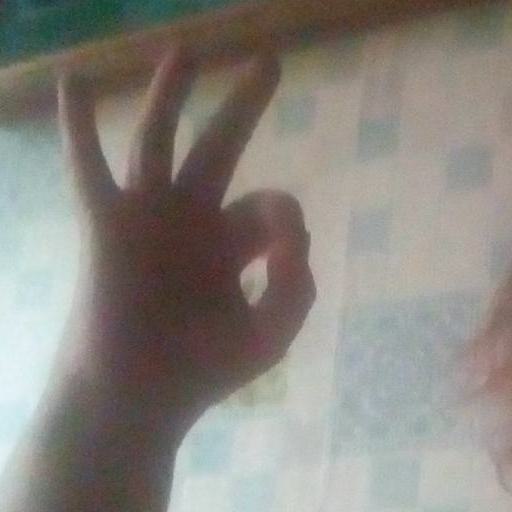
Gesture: ok